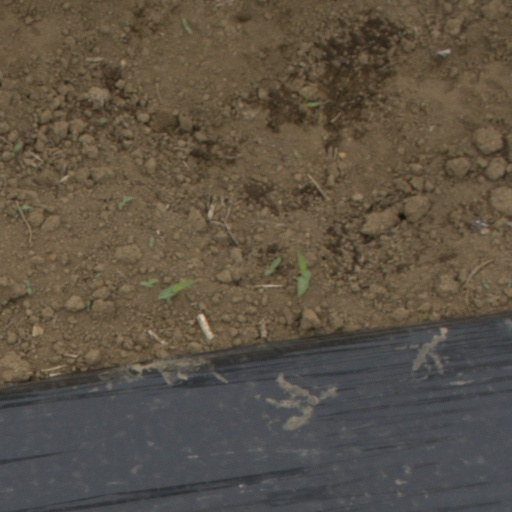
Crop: Jerusalem artichoke